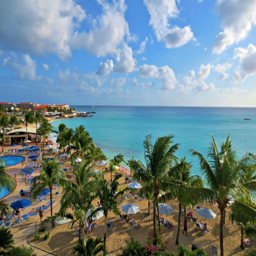
tourist attraction as seen on the side .